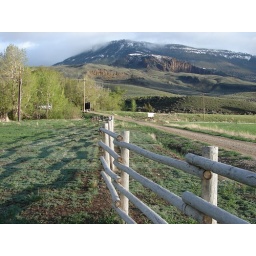
road by house